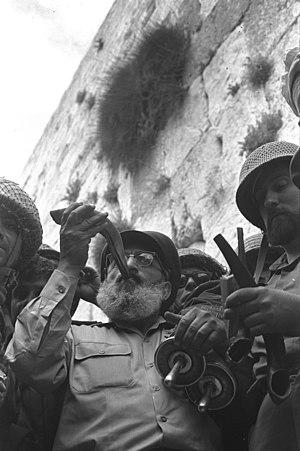
Le Mur des Lamentations est une partie du mur de soutènement de l'esplanade du Temple de Jérusalem, situé dans le quartier juif de la vieille ville de Jérusalem. Bâti au Iᵉʳ siècle durant l'achèvement de la construction du Second Temple, il renforce le flanc occidental du temple, d’où son appelation juive traditionnelle de Mur occidental, et en constitue l’un des principaux vestiges. Il est révéré en cette qualité comme mur du Mont du Temple, d’autant qu’il est actuellement le lieu le plus proche du Saint des Saints, et est de ce fait considéré par le peuple juif comme l'endroit le plus saint pour la prière. Après l’érection de la cité romaine d’Ælia Capitolina, conçue pour effacer le souvenir de Jérusalem, et l’exclusion des Juifs de celle-ci, ils sont autorisés contre paiement à se rendre un jour par an au pied du mur pour se lamenter sur la destruction de la ville. L’appelation « Mur des Lamentations » apparaît alors dans les écrits des pélerins chrétiens, et témoigne de l'antijudaïsme ambiant car la destruction du Temple est considérée comme la preuve des enseignements de Jésus ainsi que le juste châtiment des Juifs qui ne l’ont pas accepté.